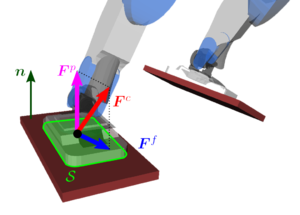
Humanoid robot in single-foot contact with a stepping stone
En mécanique du solide, le centre de pression est un point dynamique caractéristique d'un contact entre deux surfaces planes.